Roger Stern

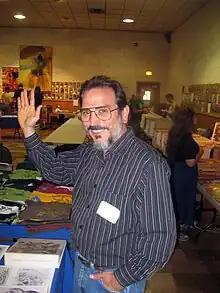
Stern photographed at Ithacon 35, Part II in 2010

In the early 1970s, Stern and Bob Layton published the fanzine "CPL" ("Contemporary Pictorial Literature"), one of the first platforms for the work of John Byrne. "CPL" rapidly became a popular fan publication, and led to the two forming an alliance with Charlton Comics to produce and publish "the now-famous "Charlton Bullseye" magazine". During the mid-1970s, both Marvel and DC were publishing in-house "fan" publications ("FOOM" and "The Amazing World of DC Comics" respectively), and Charlton wished to make inroads into the superhero market, as well as "establish a fan presence," leading to the alliance with CPL to produce the "Charlton Bullseye". This led to Charlton giving Layton and Stern "access to unpublished material from their vaults by the likes of Steve Ditko, Jeff Jones and a host of others."